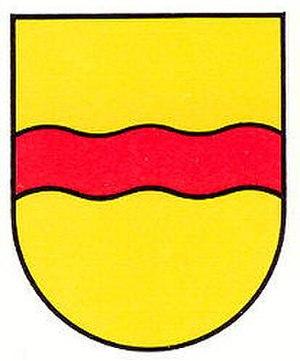
Mittelbach-Hengstbach est un quartier de la ville allemande de Deux-Ponts dans le Land de Rhénanie-Palatinat, situé à la frontière avec le Land de Sarre.